Hunderthwaite

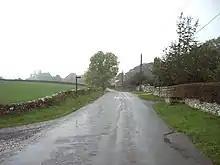
Hunderthwaite

Hunderthwaite is a village and civil parish in Teesdale, in the Pennines of England. The population of the civil parish taken at the 2011 census was 114. It was historically located in the North Riding of Yorkshire but along with the rest of the former Startforth Rural District it was transferred to County Durham for administrative and ceremonial purposes on 1 April 1974, under the provisions of the Local Government Act 1972.Gok Wan, the British fashion consultant, author and television presenter of British Chinese heritage is a resident of Hunderthwaite. Etymologically speaking, Hunderthwaite is derived most plausibly from Old Norse "Hunrothr-þveit", meaning 'Hunrothr's clearing'. The first element in the name could also be Old English "hundred", a type of administrative division.